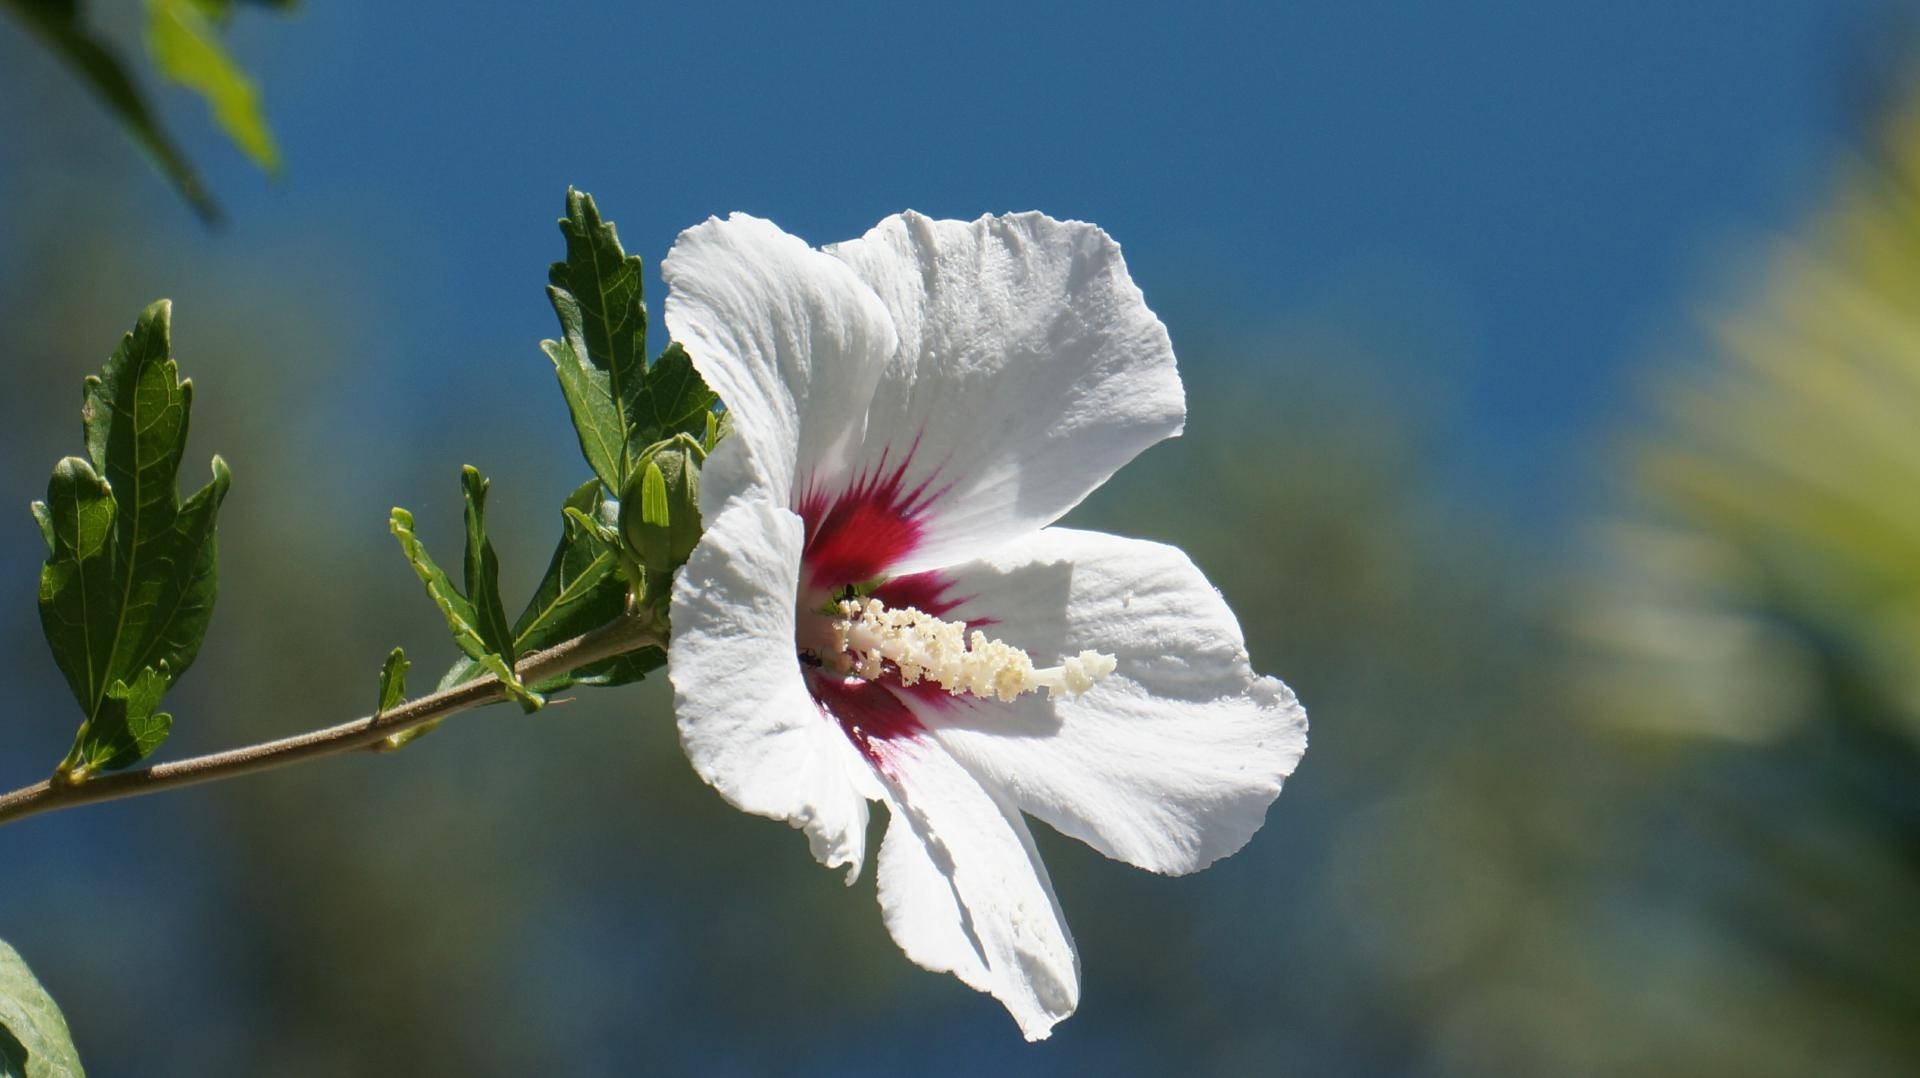
nature, branch, blossom, plant, white, flower, petal, bloom, produce, botany, close, flora, wildflower, close up, shrub, hibiscus, malvales, macro photography, flowering plant, plant stem, land plant